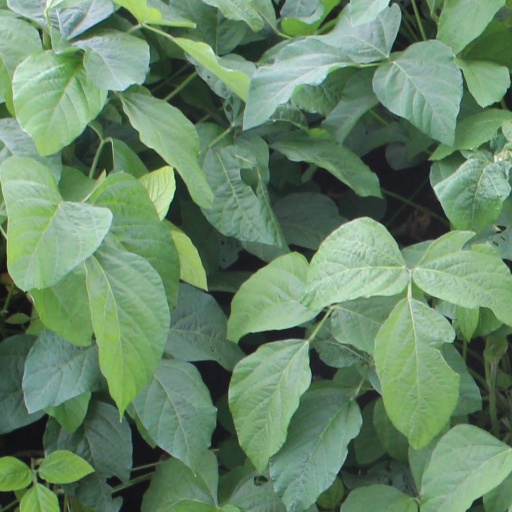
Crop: soybean